Sonora

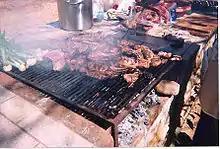
Grilling carne asada

There are a number of different crafts made in the state, which are often distinguished by the use of certain materials and of certain designs. The best known of these is the carving of figures from ironwood ("palo fierro" in Spanish), which is a very dense, almost black wood that sinks in water. This wood was often used in braziers in the past because it would burn for a very long time. This carving is the specialty of the Yaquis and the Seris. Before it can be carved, this wood must be dried thoroughly, a process that can take up to five years. If this is not done, the wood takes on an ochre color, rather than its characteristic shiny near black. Objects made from this wood are almost always decorative in nature in a wide variety of shapes such as sahuaro and other cacti, eagles, turtles, dolphins and other flora and fauna of the state, along with crosses. The last is popular among indigenous groups as it is believed that such guard against the envy of others and other ills. Objects made of this wood are very much in demand on the international market, but indigenous craftsmen cannot compete with factory-made pieces.